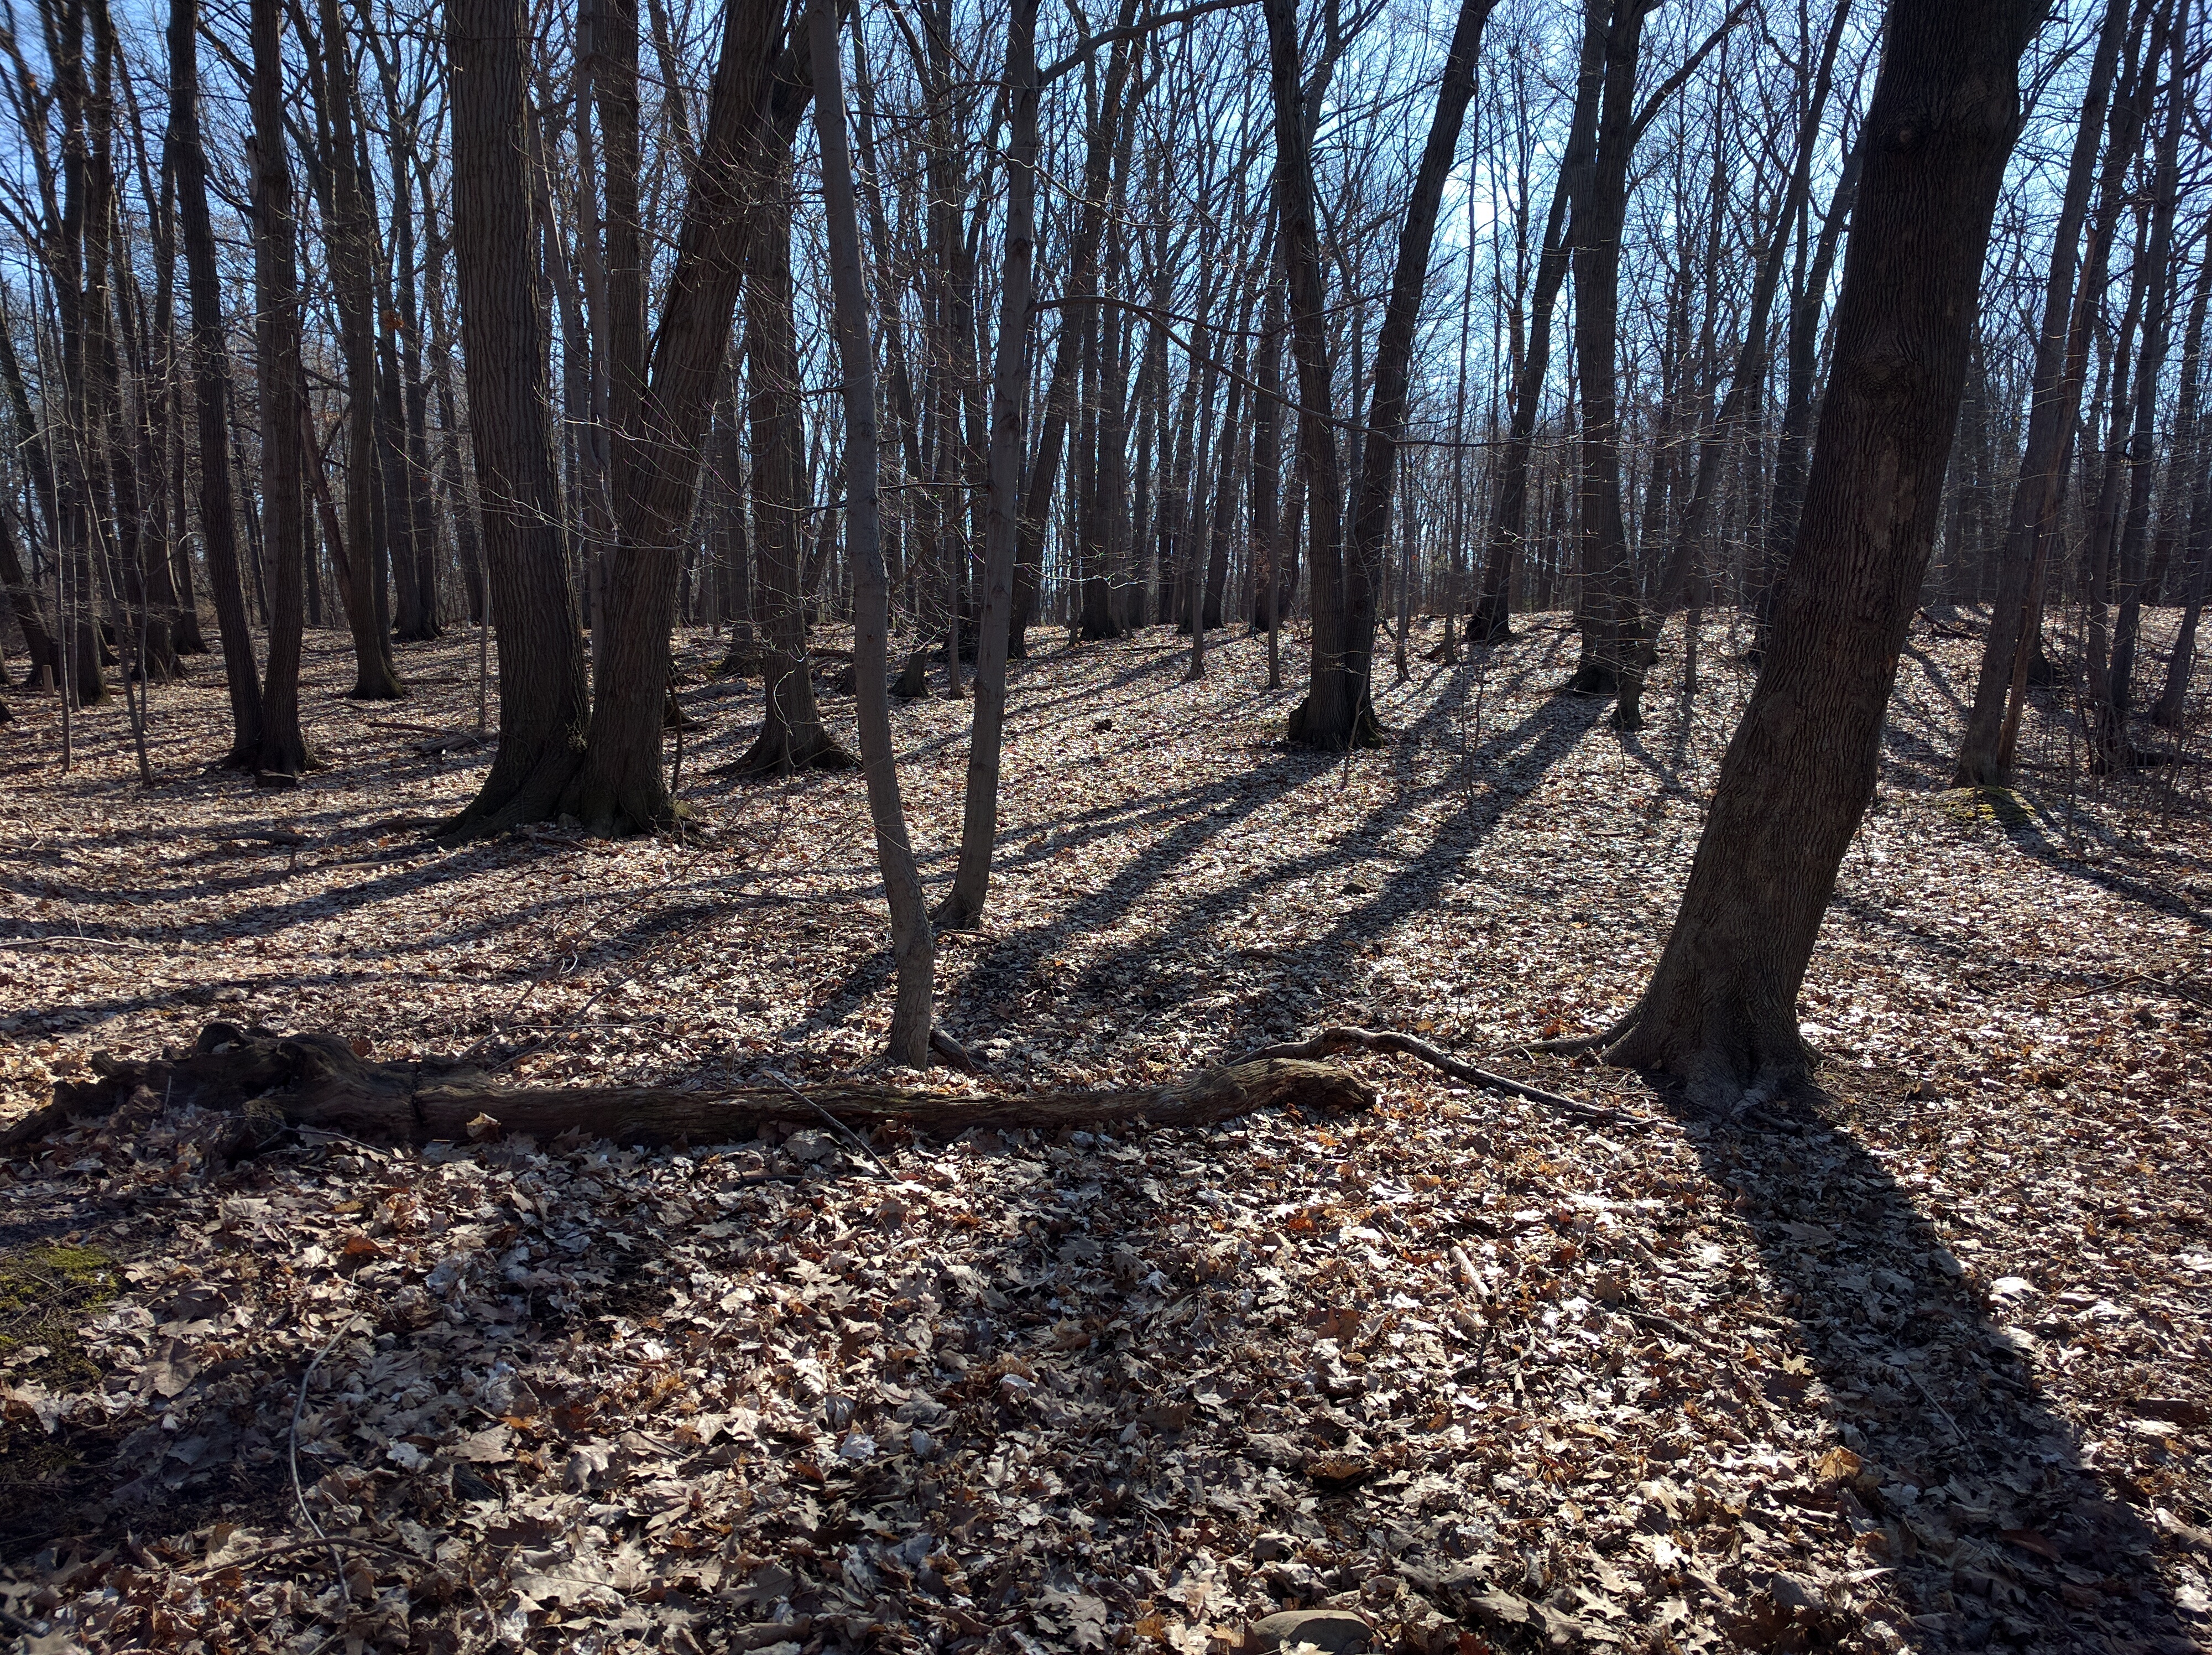
tree, forest, wilderness, branch, plant, wood, trail, sunlight, leaf, trunk, autumn, soil, season, wetland, woodland, habitat, ecosystem, natural environment, woody plant